Shirvan

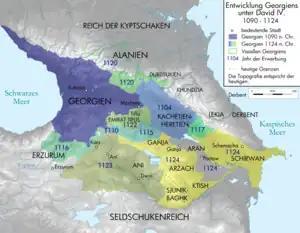
Map showing Shirvan circa 1100

Shirvanshah also spelled as Shīrwān Shāh or Sharwān Shāh, was the title in medieval Islamic times of a Persianized dynasty of Arabic origin. They ruled the area independently or as a vassal of larger empires from 809 A.D. up to 1607 A.D. when Safavid rule became firmly established.